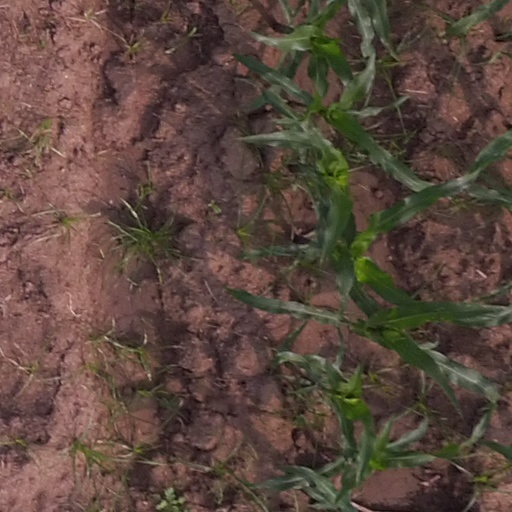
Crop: maize; corn